Agriculture in South Korea

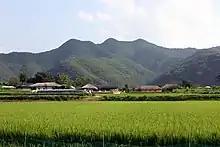
Korea-Andong-Hahoe Folk Village

In the 1970s, the global oil crisis and the outbreak of food shortages forced South Korea to promulgate the Agricultural Land Protection and Utilization Act in 1972, which strictly restricted the conversion of agricultural land to other uses. In 1975, South Korea enacted the Agricultural Land Expansion and Development Promotion Law.